Jacob Heinrich Moresco

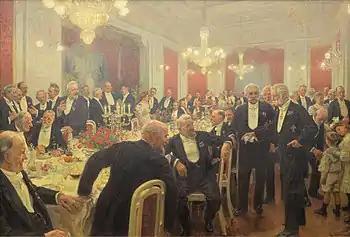
Laurits Tuxen: "Leaving the Table" (1906)

Moresco purchased a property In Ordrup north of Copenhagen in 1871 and named it Adelaide after his mother. He was the second-largest tax-payer in the municipality, only surpassed by Jacob Hegel at Skovgården.